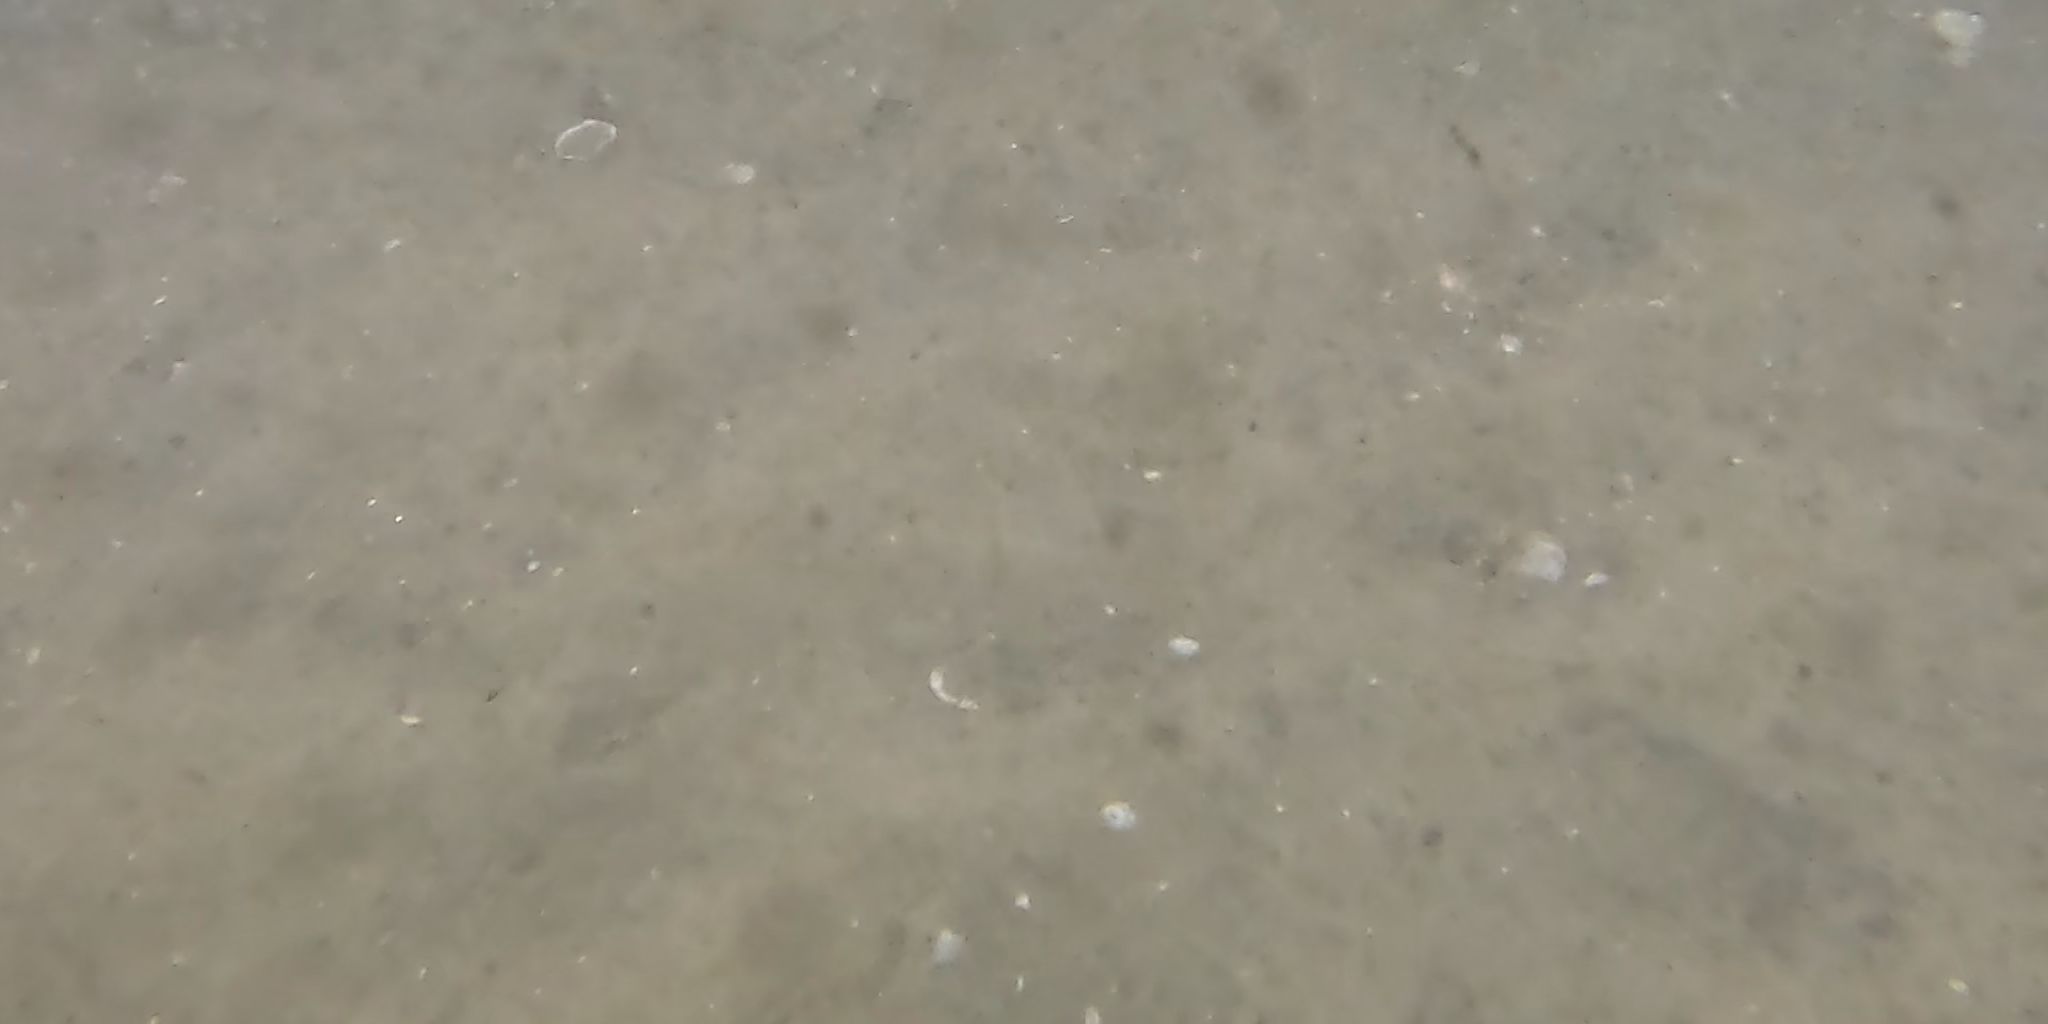
Seabed habitat: sand